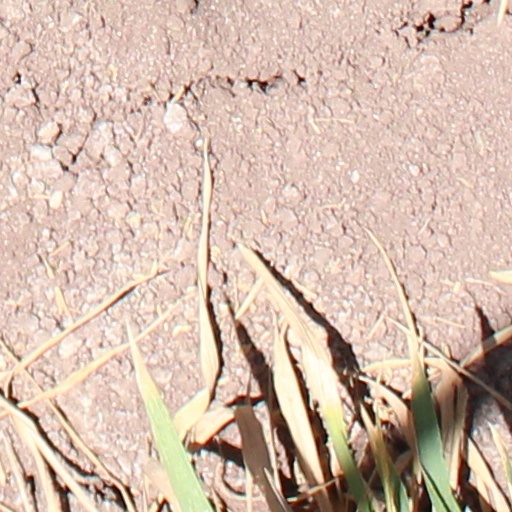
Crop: wheat